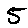
Label: 5